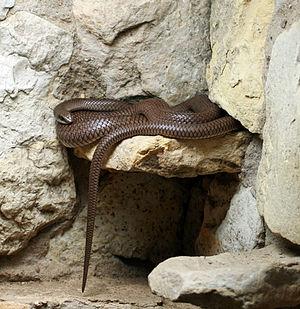
Rhamphiophis est un genre de serpents de la famille des Lamprophiidae.
Rhamphiophis rostratus est une espèce de serpents de la famille des Lamprophiidae.